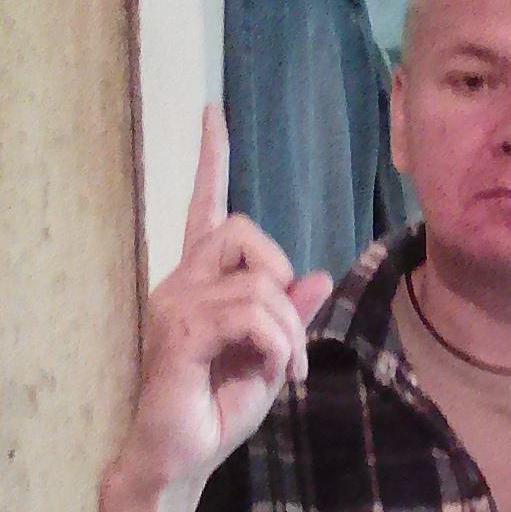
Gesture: one